Le Perthus

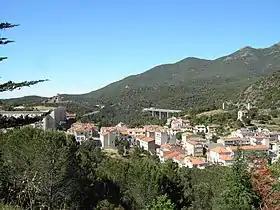
View from the Fort de Bellegarde. To the right the Spanish village of Els Límits

Le Perthus is a commune in the Pyrénées-Orientales department in southern France. Natives of Le Perthus are called "Perthusiens" and, in 2021, there were 560 inhabitants.